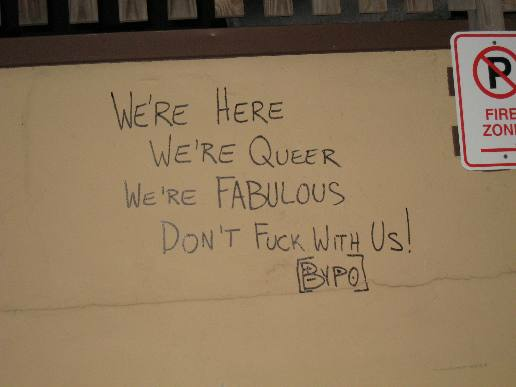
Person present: No